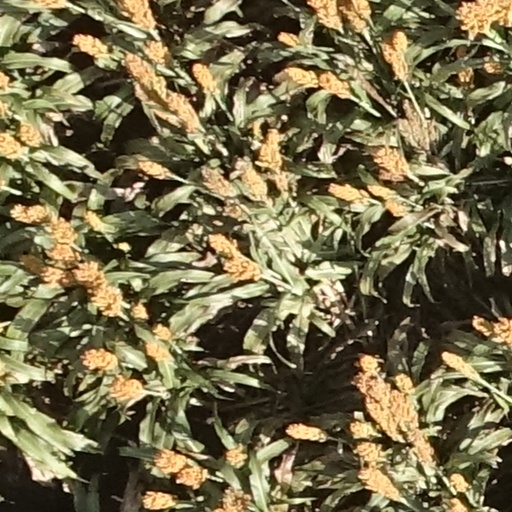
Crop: sorghum